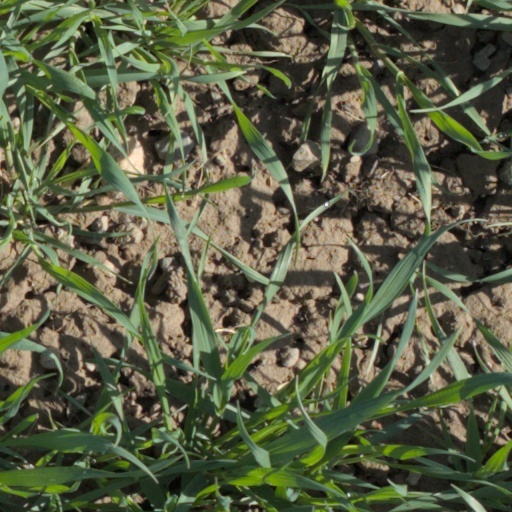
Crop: wheat